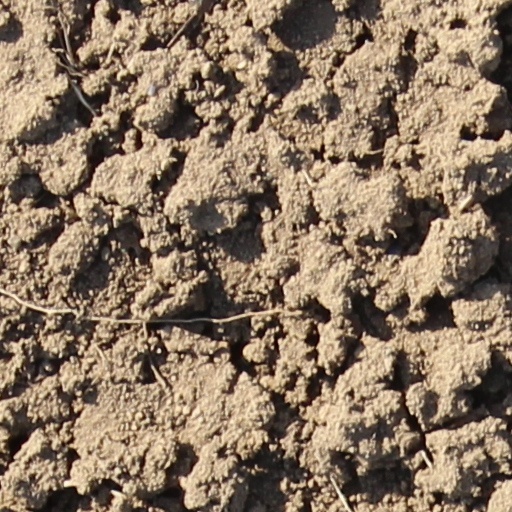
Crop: wheat